Amir Elahi

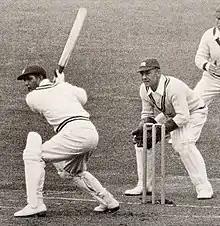
Elahi (left) in 1936

Amir Elahi (Punjabi: امیر الہی) (1 September 1908 – 28 December 1980) was one of the fifteen cricketers who have played Test cricket for more than one country. This honor was given to him because he had earlier played Tests for India against Australia in 1947. He played 6 Tests in his career in which he participated in 5 Tests for Pakistan. He also played against India. In the first series for Pakistan, when he played in his last Test at Calcutta, he was 44 years old. After starting bowling as a medium pacer, he became a leg-spin bowler.